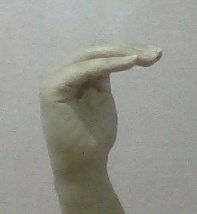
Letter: haa